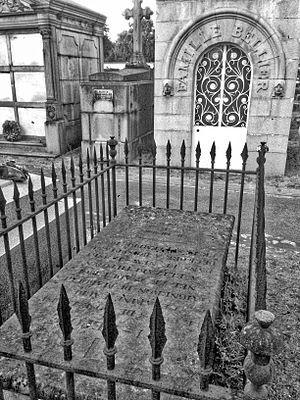
tombe de Laure Gaigneron de Marolles. Nantes, Cimetière de Toutes-Aides. Ci-gît Rose Cesarine Laure Gaigneron de Marolles Elisabethtown New-Jersey 1829 Bois-Briand - ""Elle fut aimée de tous ceux qui la connurent"".
Les cimetières de Nantes ont chacun leur propre histoire, plus ou moins riche selon les lieux, et sa propre part d'hôtes remarquables. Depuis 1979 quinze cimetières sont en activité sur le territoire de la commune de Nantes : Bouteillerie, Chauvinière, Cimetière Parc, Miséricorde, Pont du Cens, Saint-Clair, Saint-Donatien, Saint-Jacques, Saint-Joseph-de-Porterie, Saint-Martin, Sainte-Anne, Toutes-Aides et Vieux-Doulon.